Pannal

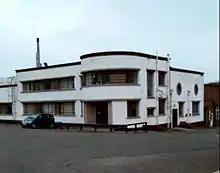
Dunlopillo art deco facade of office building

The church was built in 1905 to replace the 1778 Wesleyan structure. It has a growing congregation with two cell groups and many house groups.